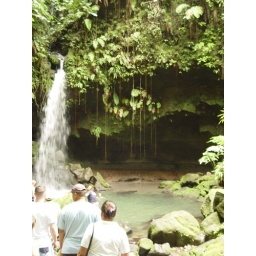
There it is - Waterfall, a big hollowed out rock, and a pool of clear water over green moss.